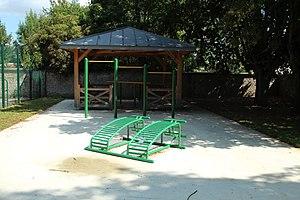
Parc de la Mairie à Saulx-les-Chartreuxen France.
Un parcours de santé, parcours sportif ou parcours vita est une promenade sportive rythmée par un ensemble d'activités, généralement dans un cadre naturel ou un parc urbain.